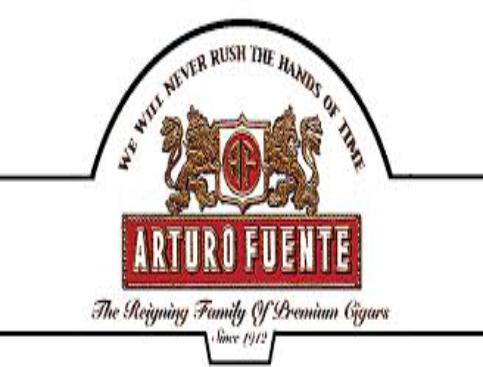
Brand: Arturo Fuente
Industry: Necessities